Phlobaphene

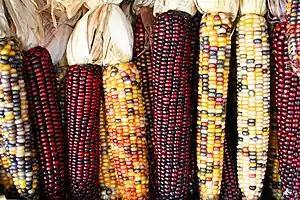
Phlobaphene is the red pigment present in the pericarp of certain maize varieties

Phlobaphenes (or phlobaphens, CAS No.:71663-19-9) are reddish, alcohol-soluble and water-insoluble phenolic substances. They can be extracted from plants, or be the result from treatment of tannin extracts with mineral acids (tanner's red). The name "phlobaphen" come from the Greek roots φλoιὀς ("phloios") meaning bark and βαφή ("baphe") meaning dye.